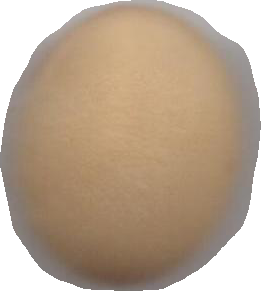
Variety: Dega